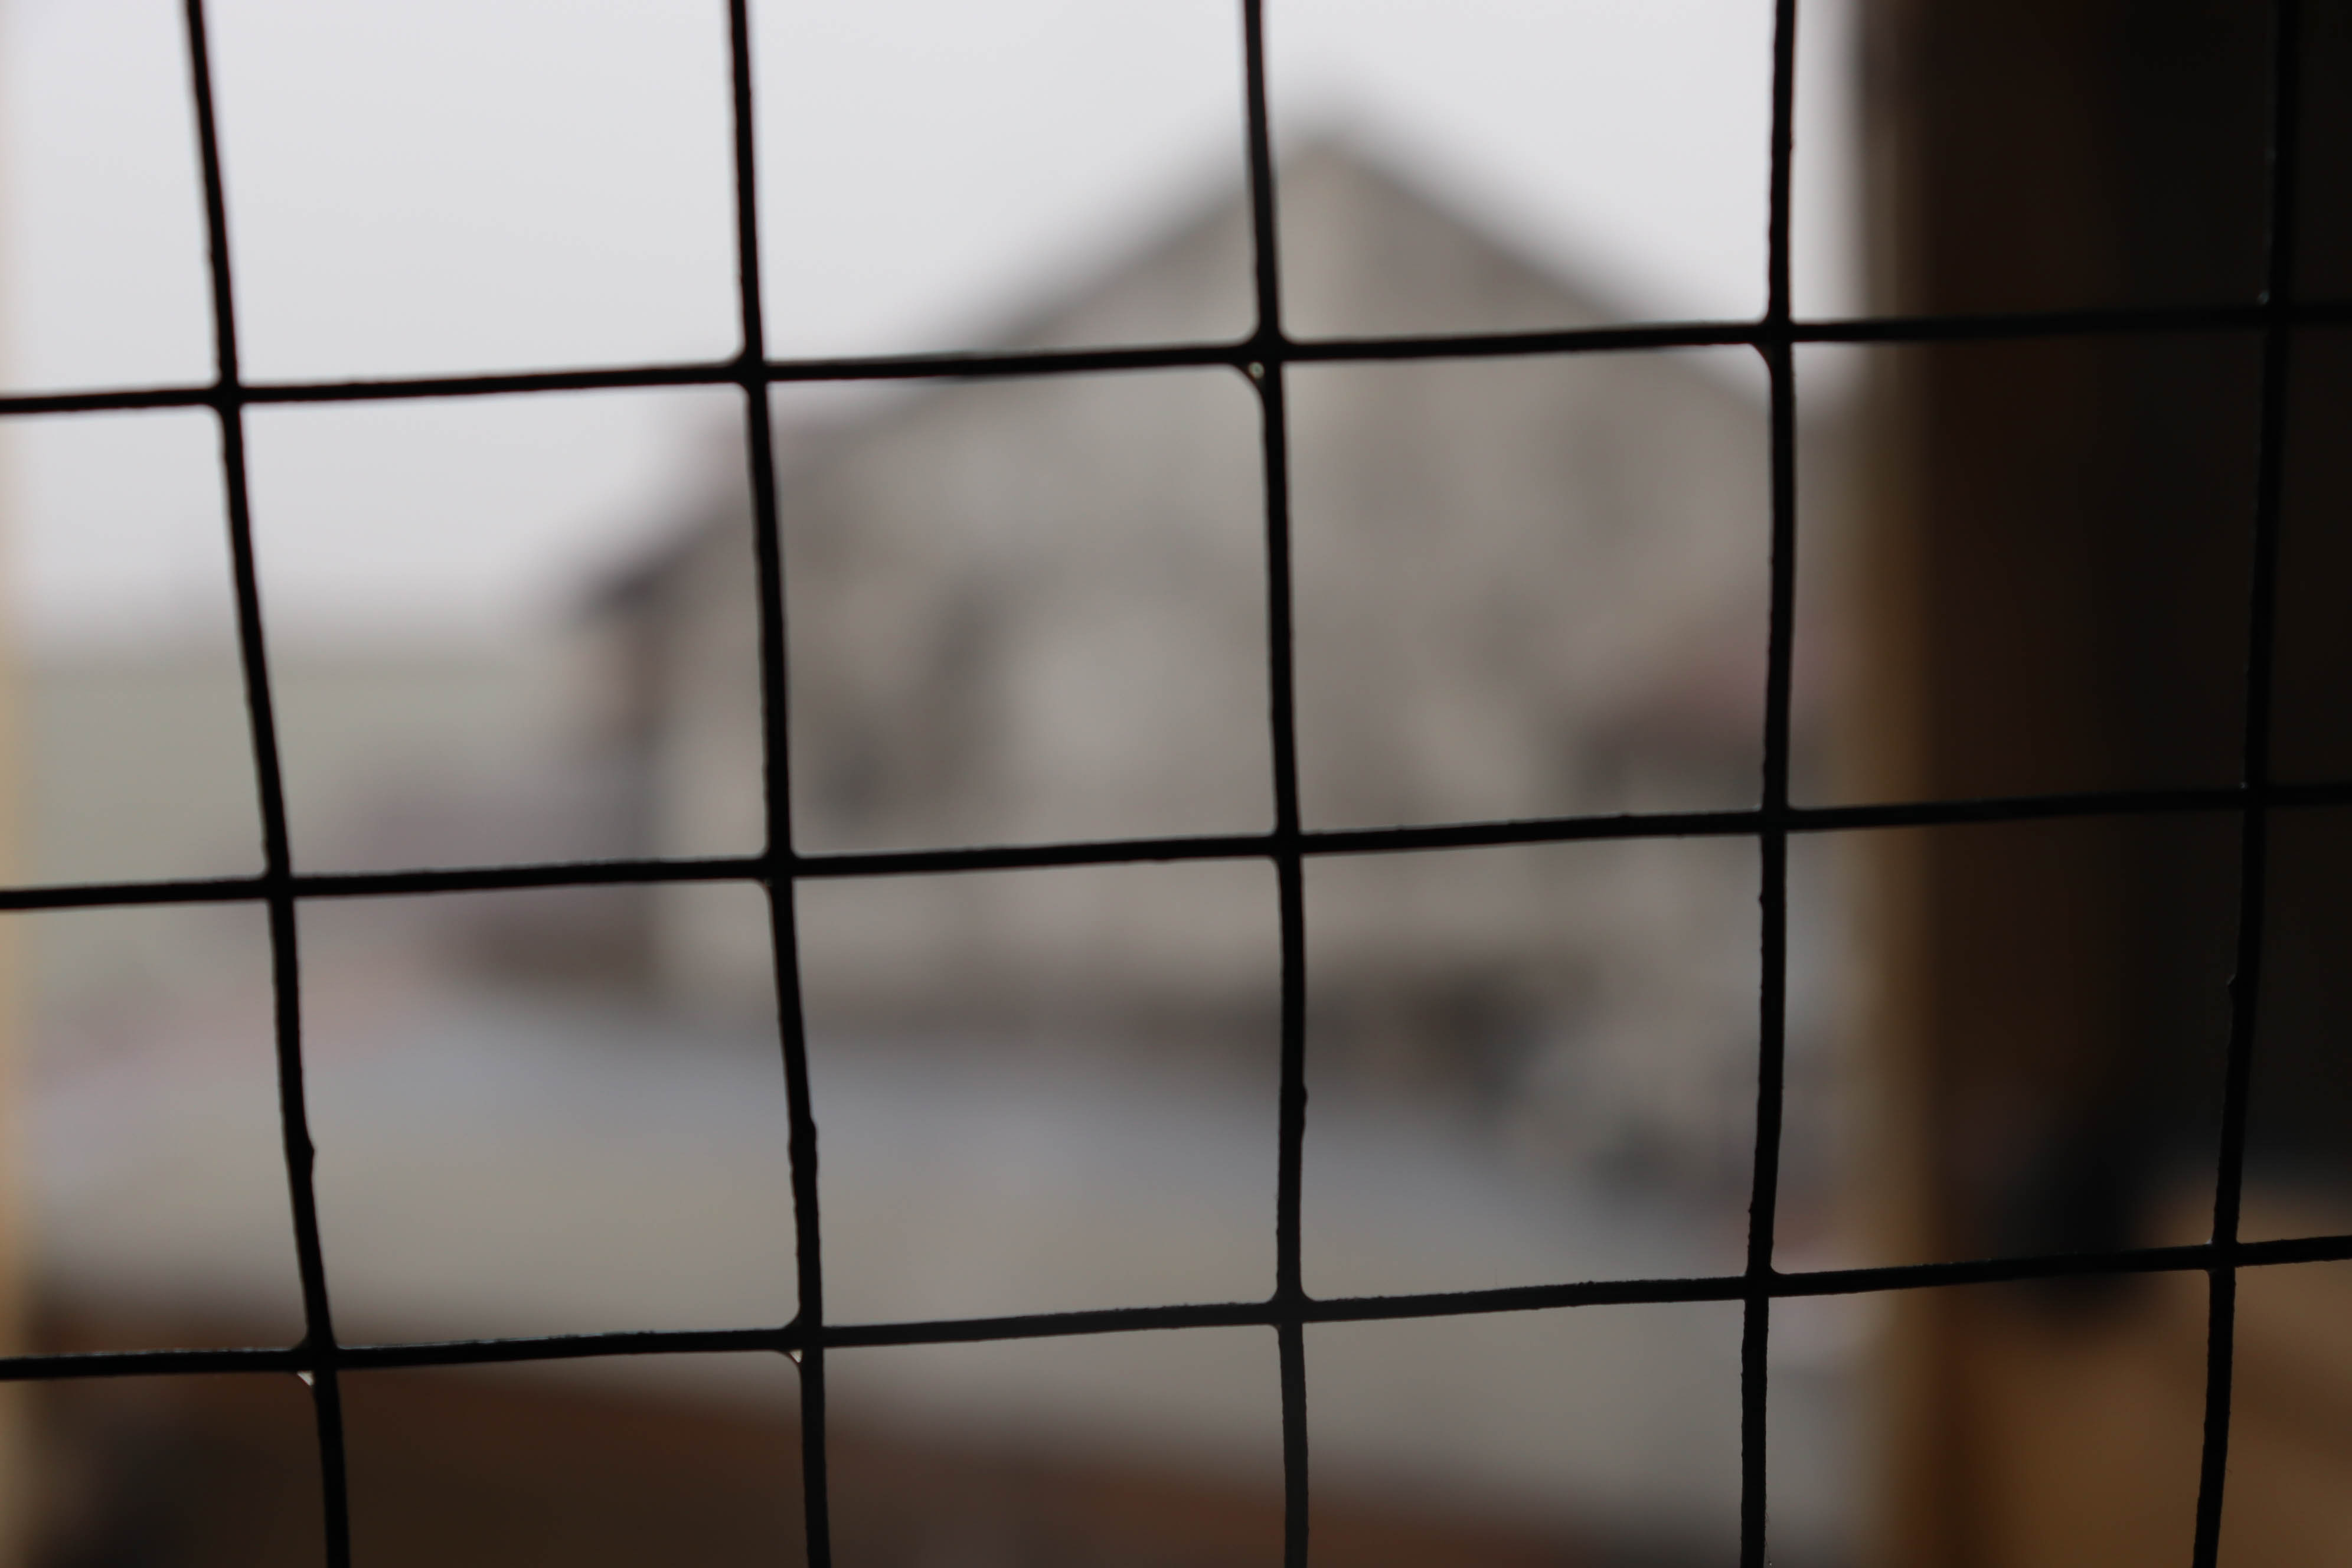
natural, line, animal shelter, mesh